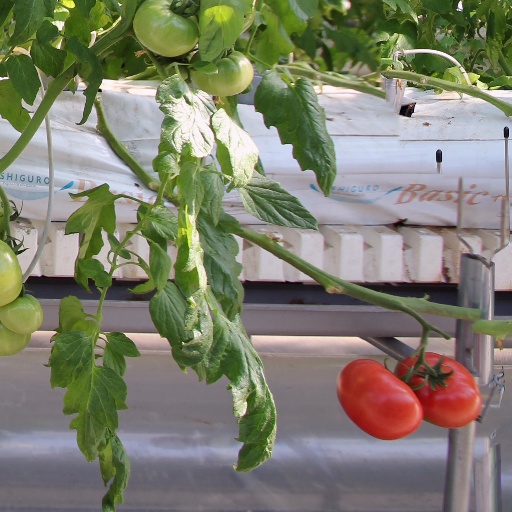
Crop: tomato